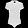
Label: Shirt